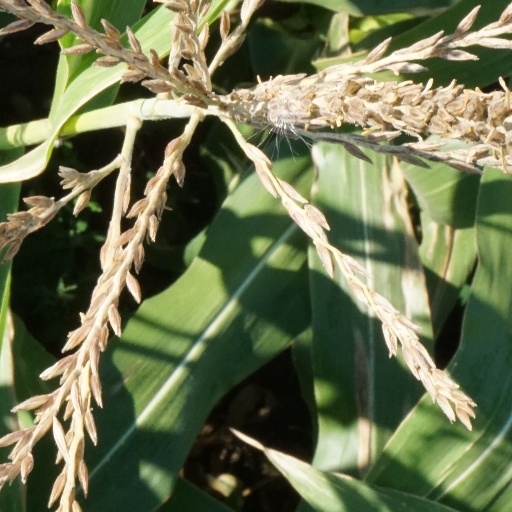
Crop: maize; corn